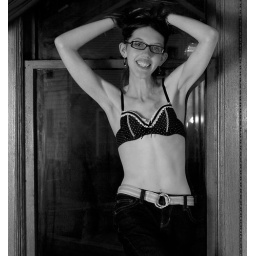
That girl in the window